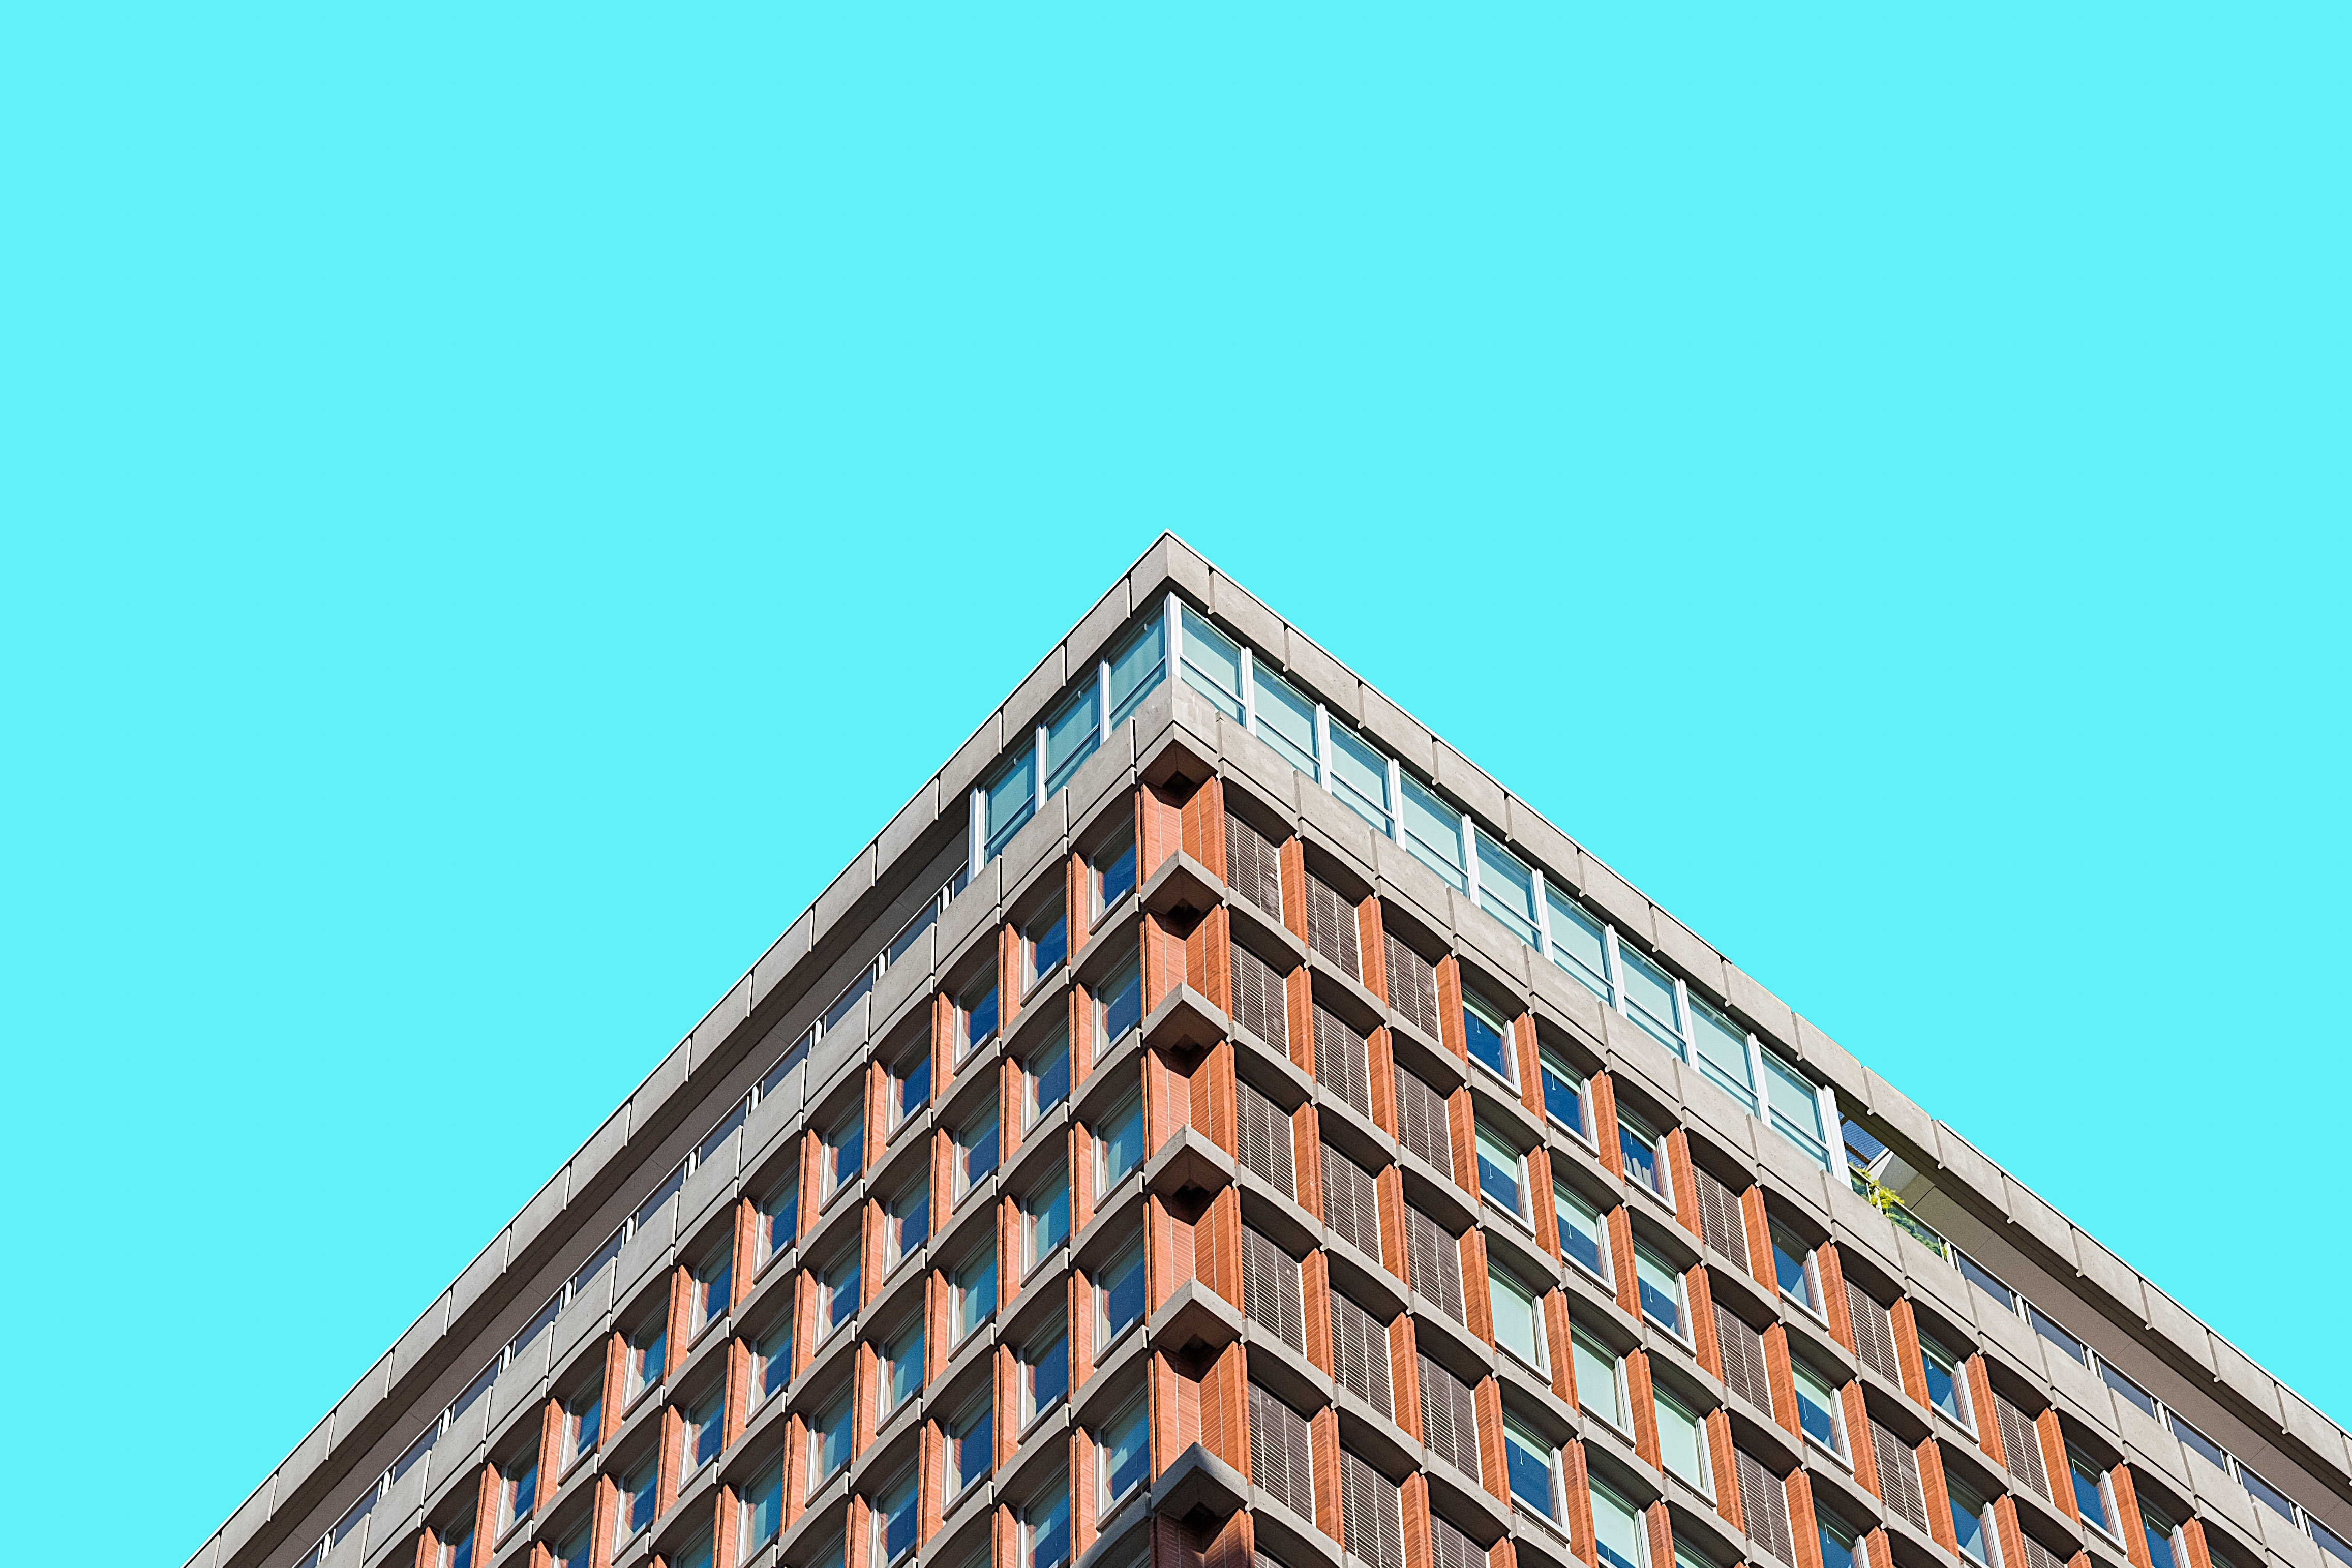
architecture, blue, daytime, building, commercial building, landmark, urban area, tower block, sky, condominium, metropolitan area, skyscraper, city, facade, real estate, line, corporate headquarters, symmetry, apartment, roof, mixed use, pattern, metropolis, headquarters, window, brutalist architecture, residential area